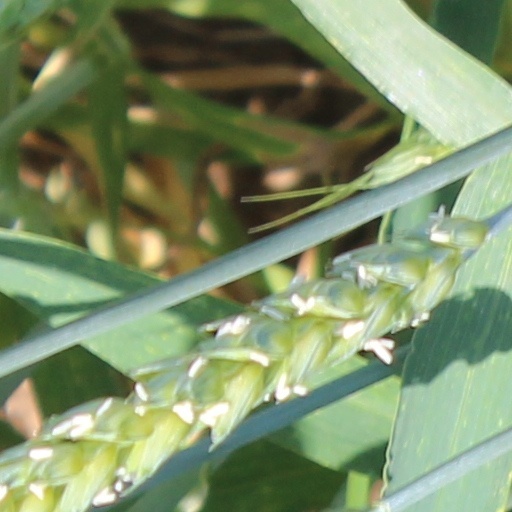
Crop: wheat